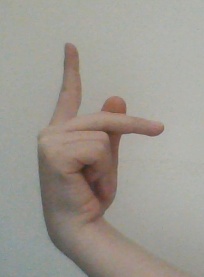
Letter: dha